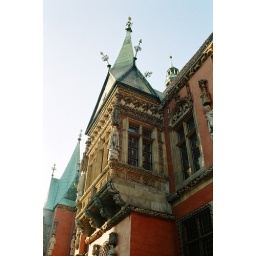
main building in market square